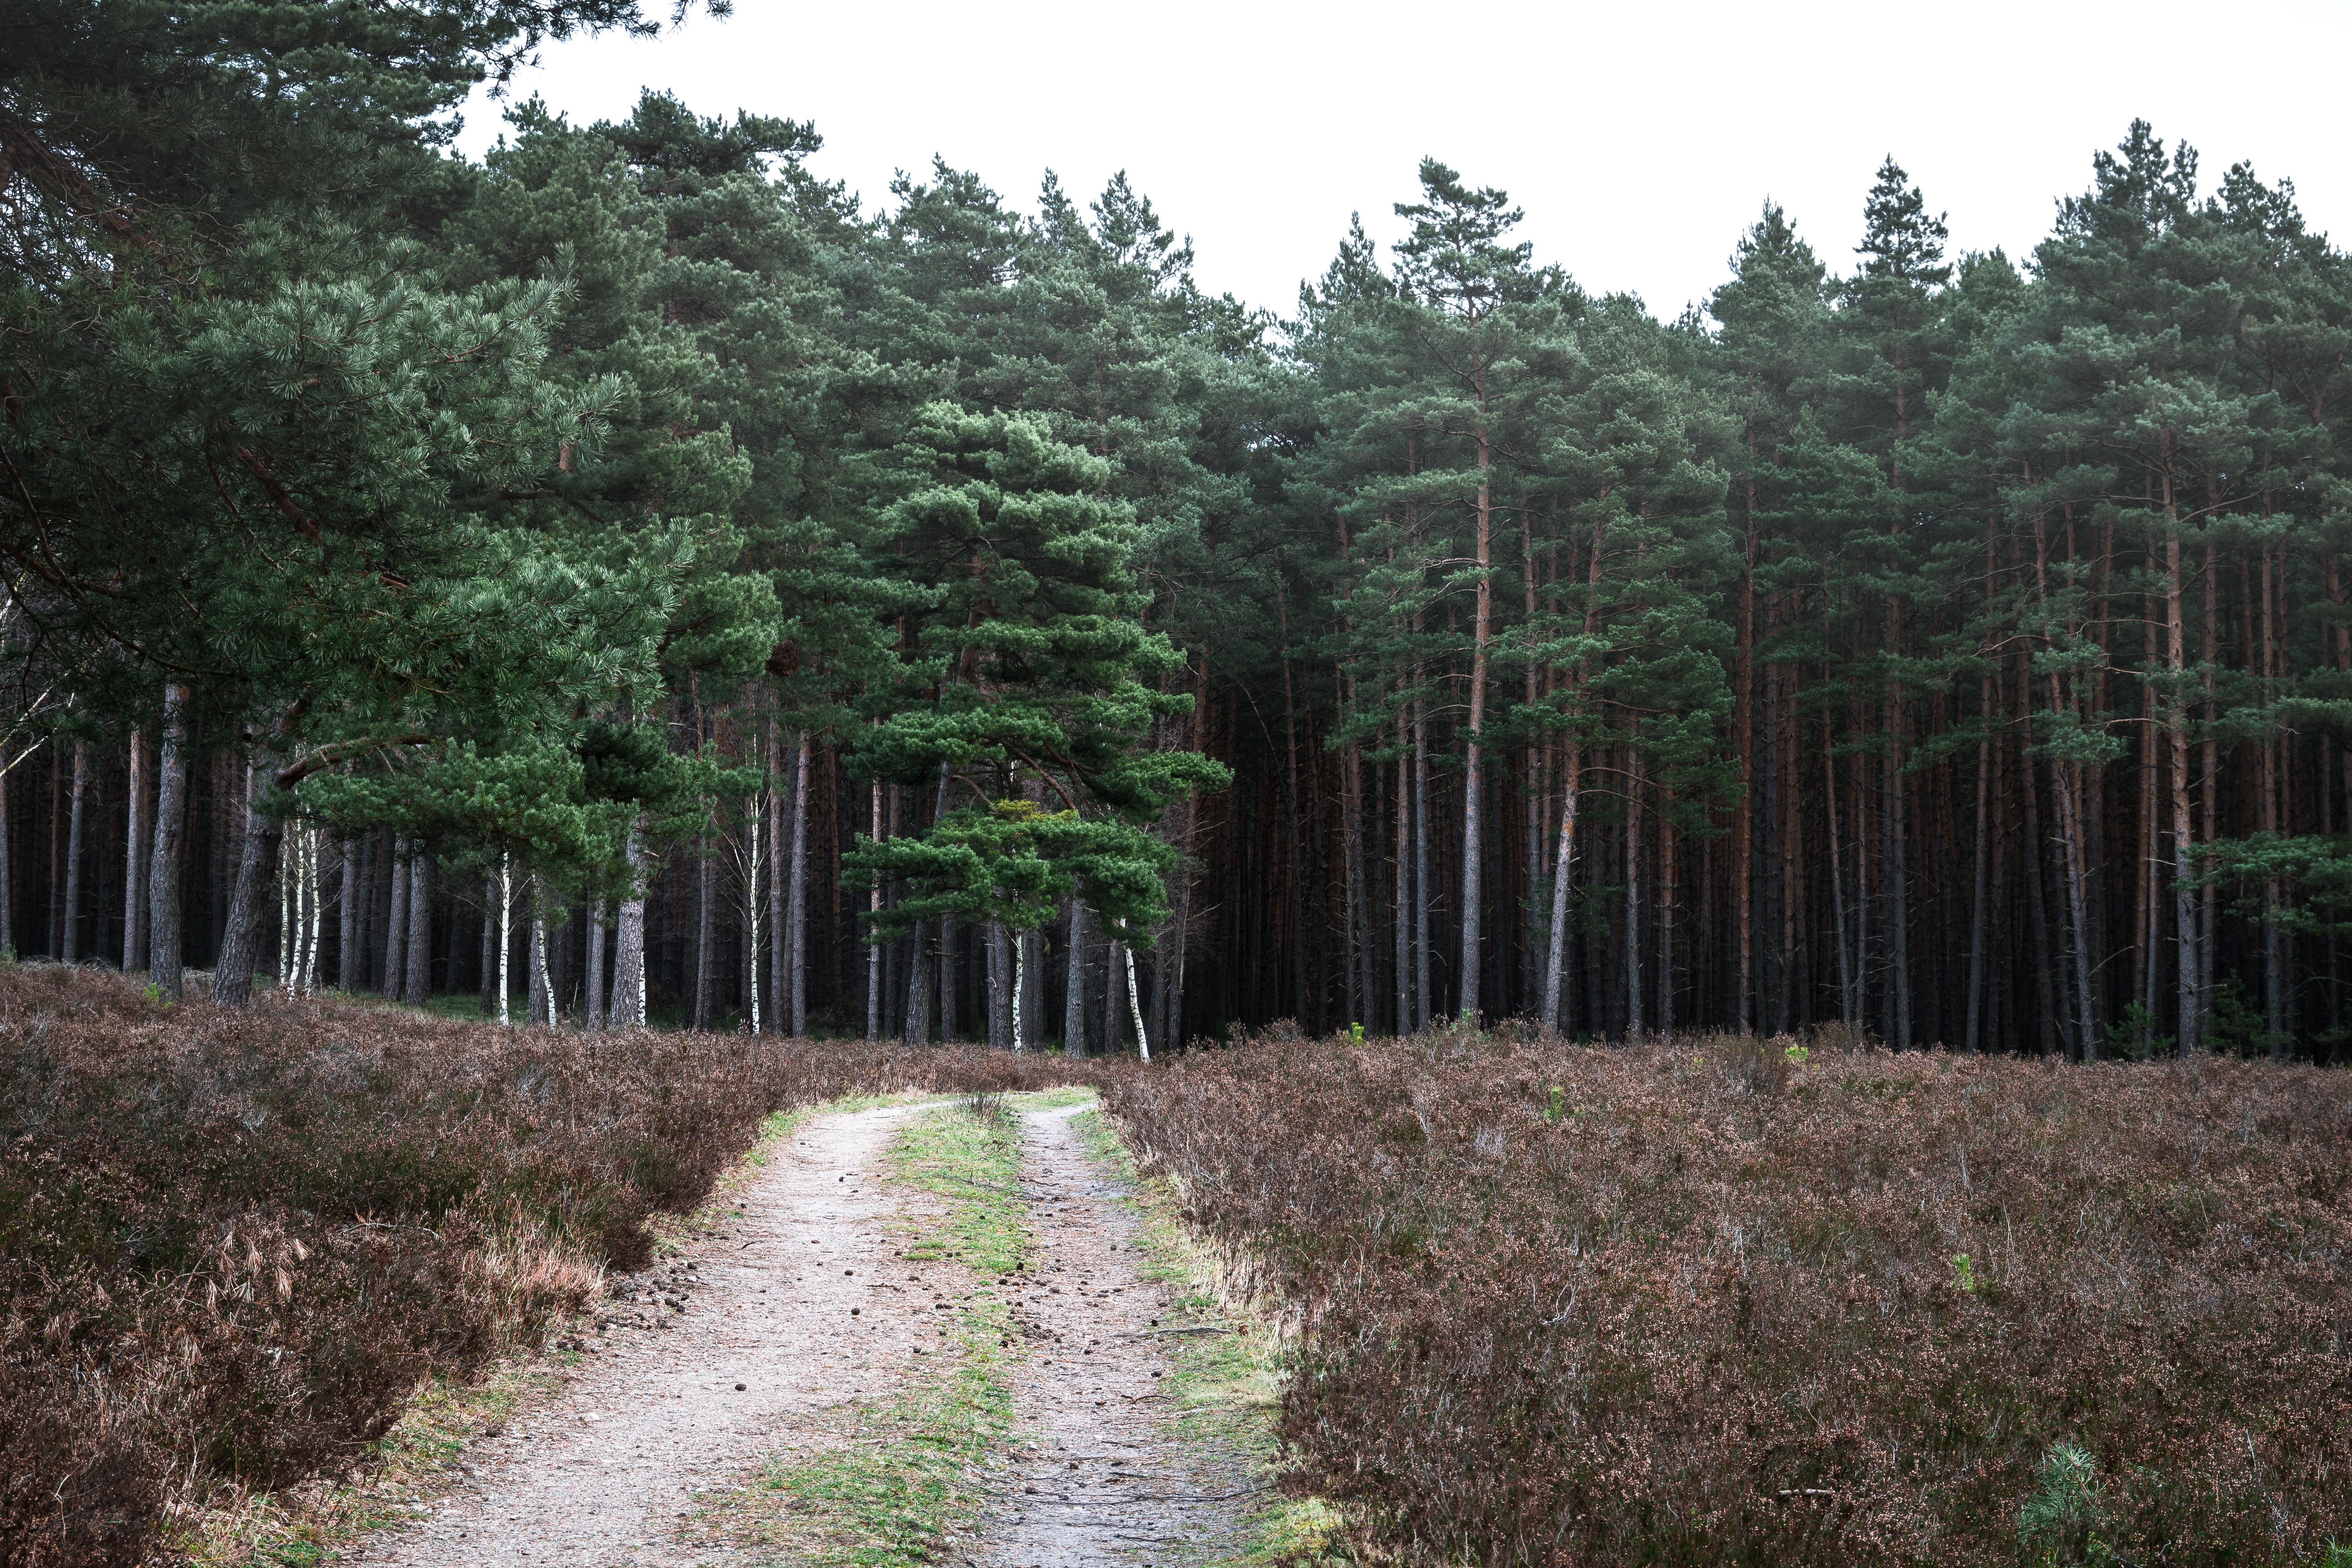
tree, forest, fence, trail, garden, shrub, plantation, woodland, habitat, ecosystem, biome, natural environment, woody plant, temperate coniferous forest, outdoor structure, land lot